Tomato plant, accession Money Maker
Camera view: vertical (180 deg); turntable rotation: 30 degrees
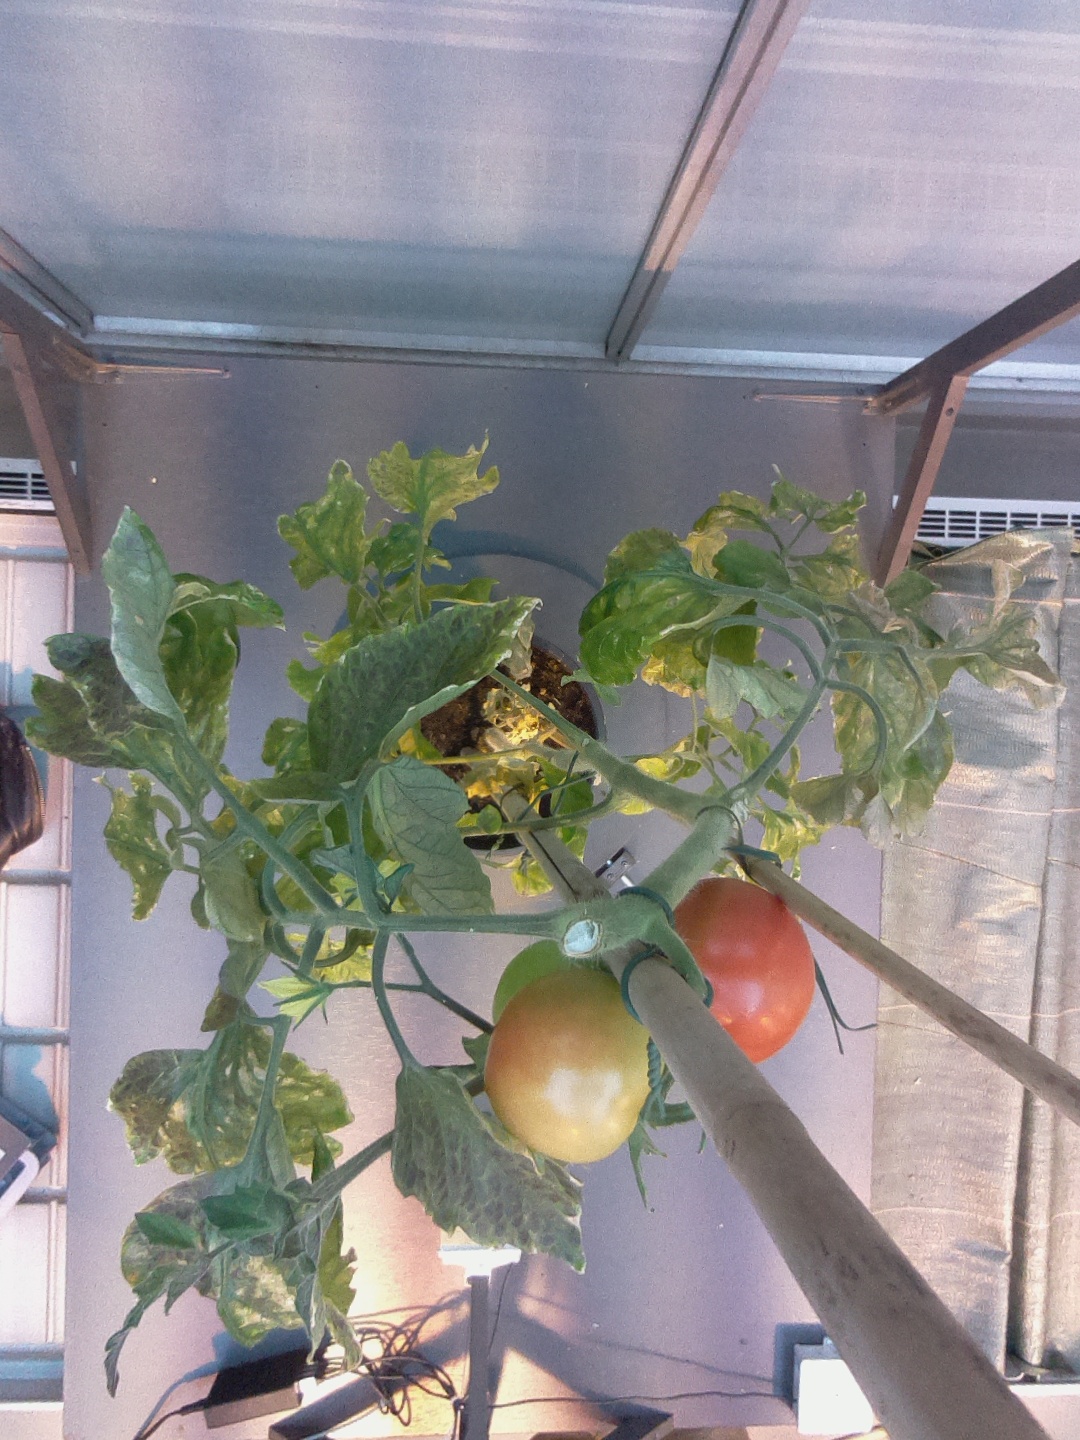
BBCH growth stage 80: fruits start showing typical ripe color (orange -> red)